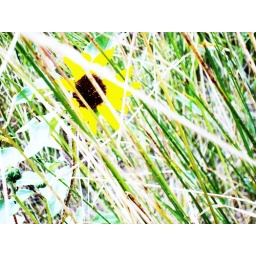
flower in the grass